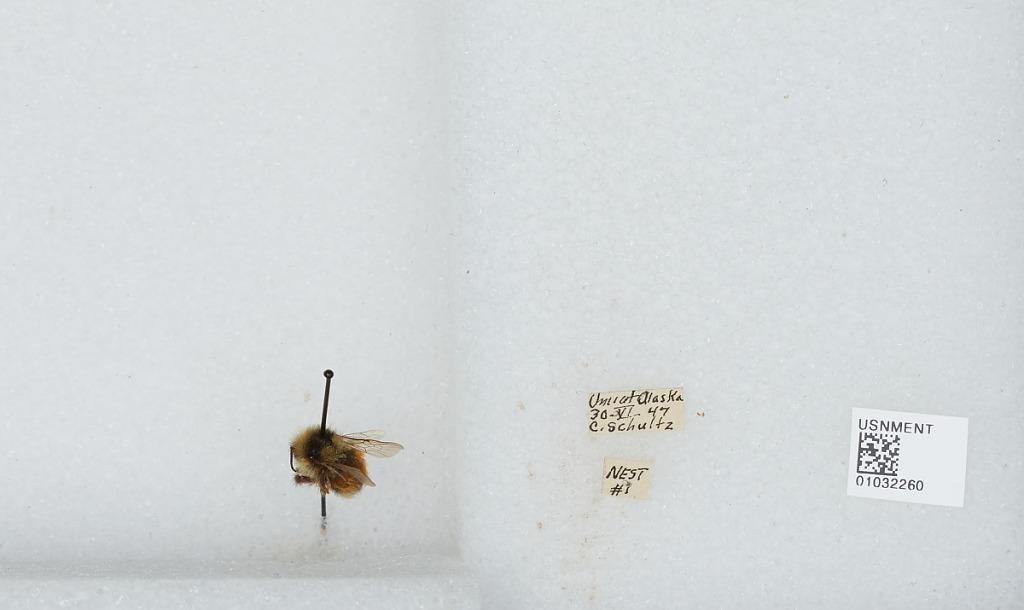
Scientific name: Bombus (Pyrobombus) sylvicola Kirby
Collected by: C. Schultz
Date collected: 1947-6-30
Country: United States
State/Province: Alaska
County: North Slope
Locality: Umiat
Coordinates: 69.3669, -152.144